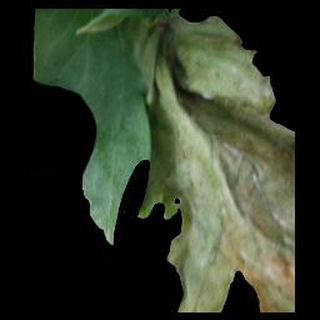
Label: tomato_late_blight